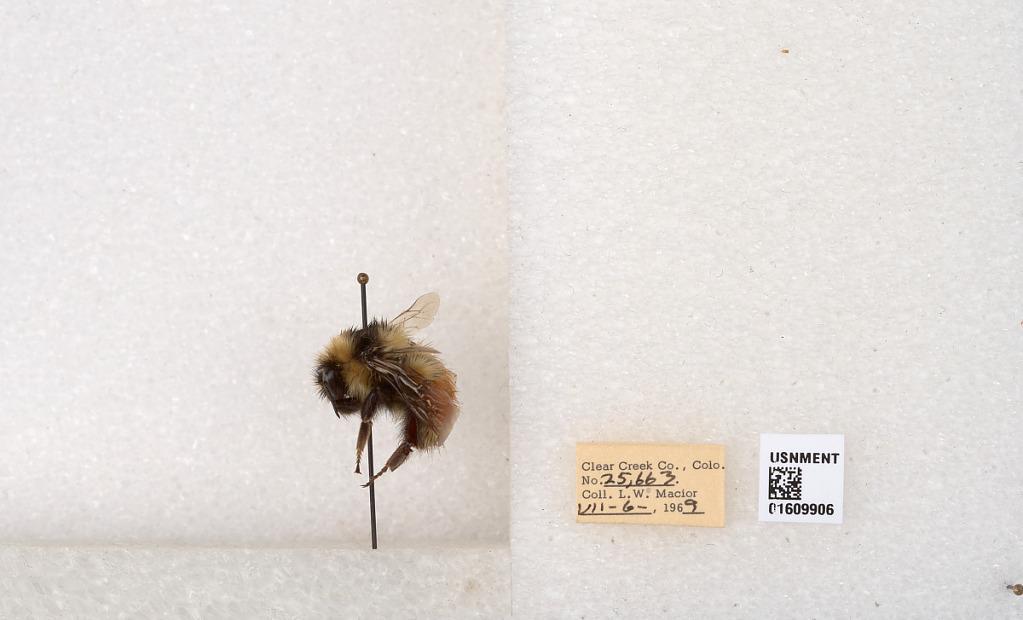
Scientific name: Bombus (Pyrobombus) sylvicola Kirby
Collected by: L. Macior
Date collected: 1969-7-6
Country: United States
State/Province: Colorado
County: Clear Creek
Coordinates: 39.6856, -105.645